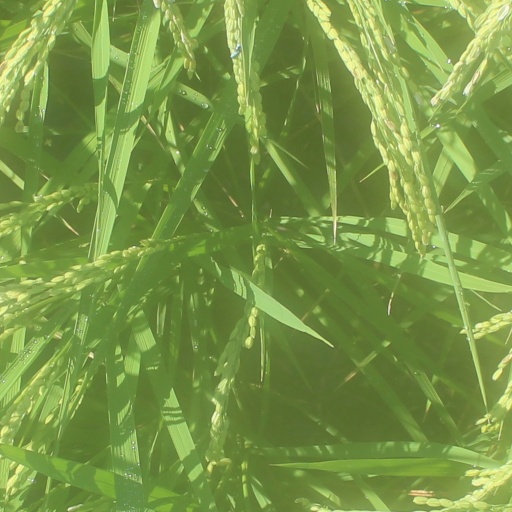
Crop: rice